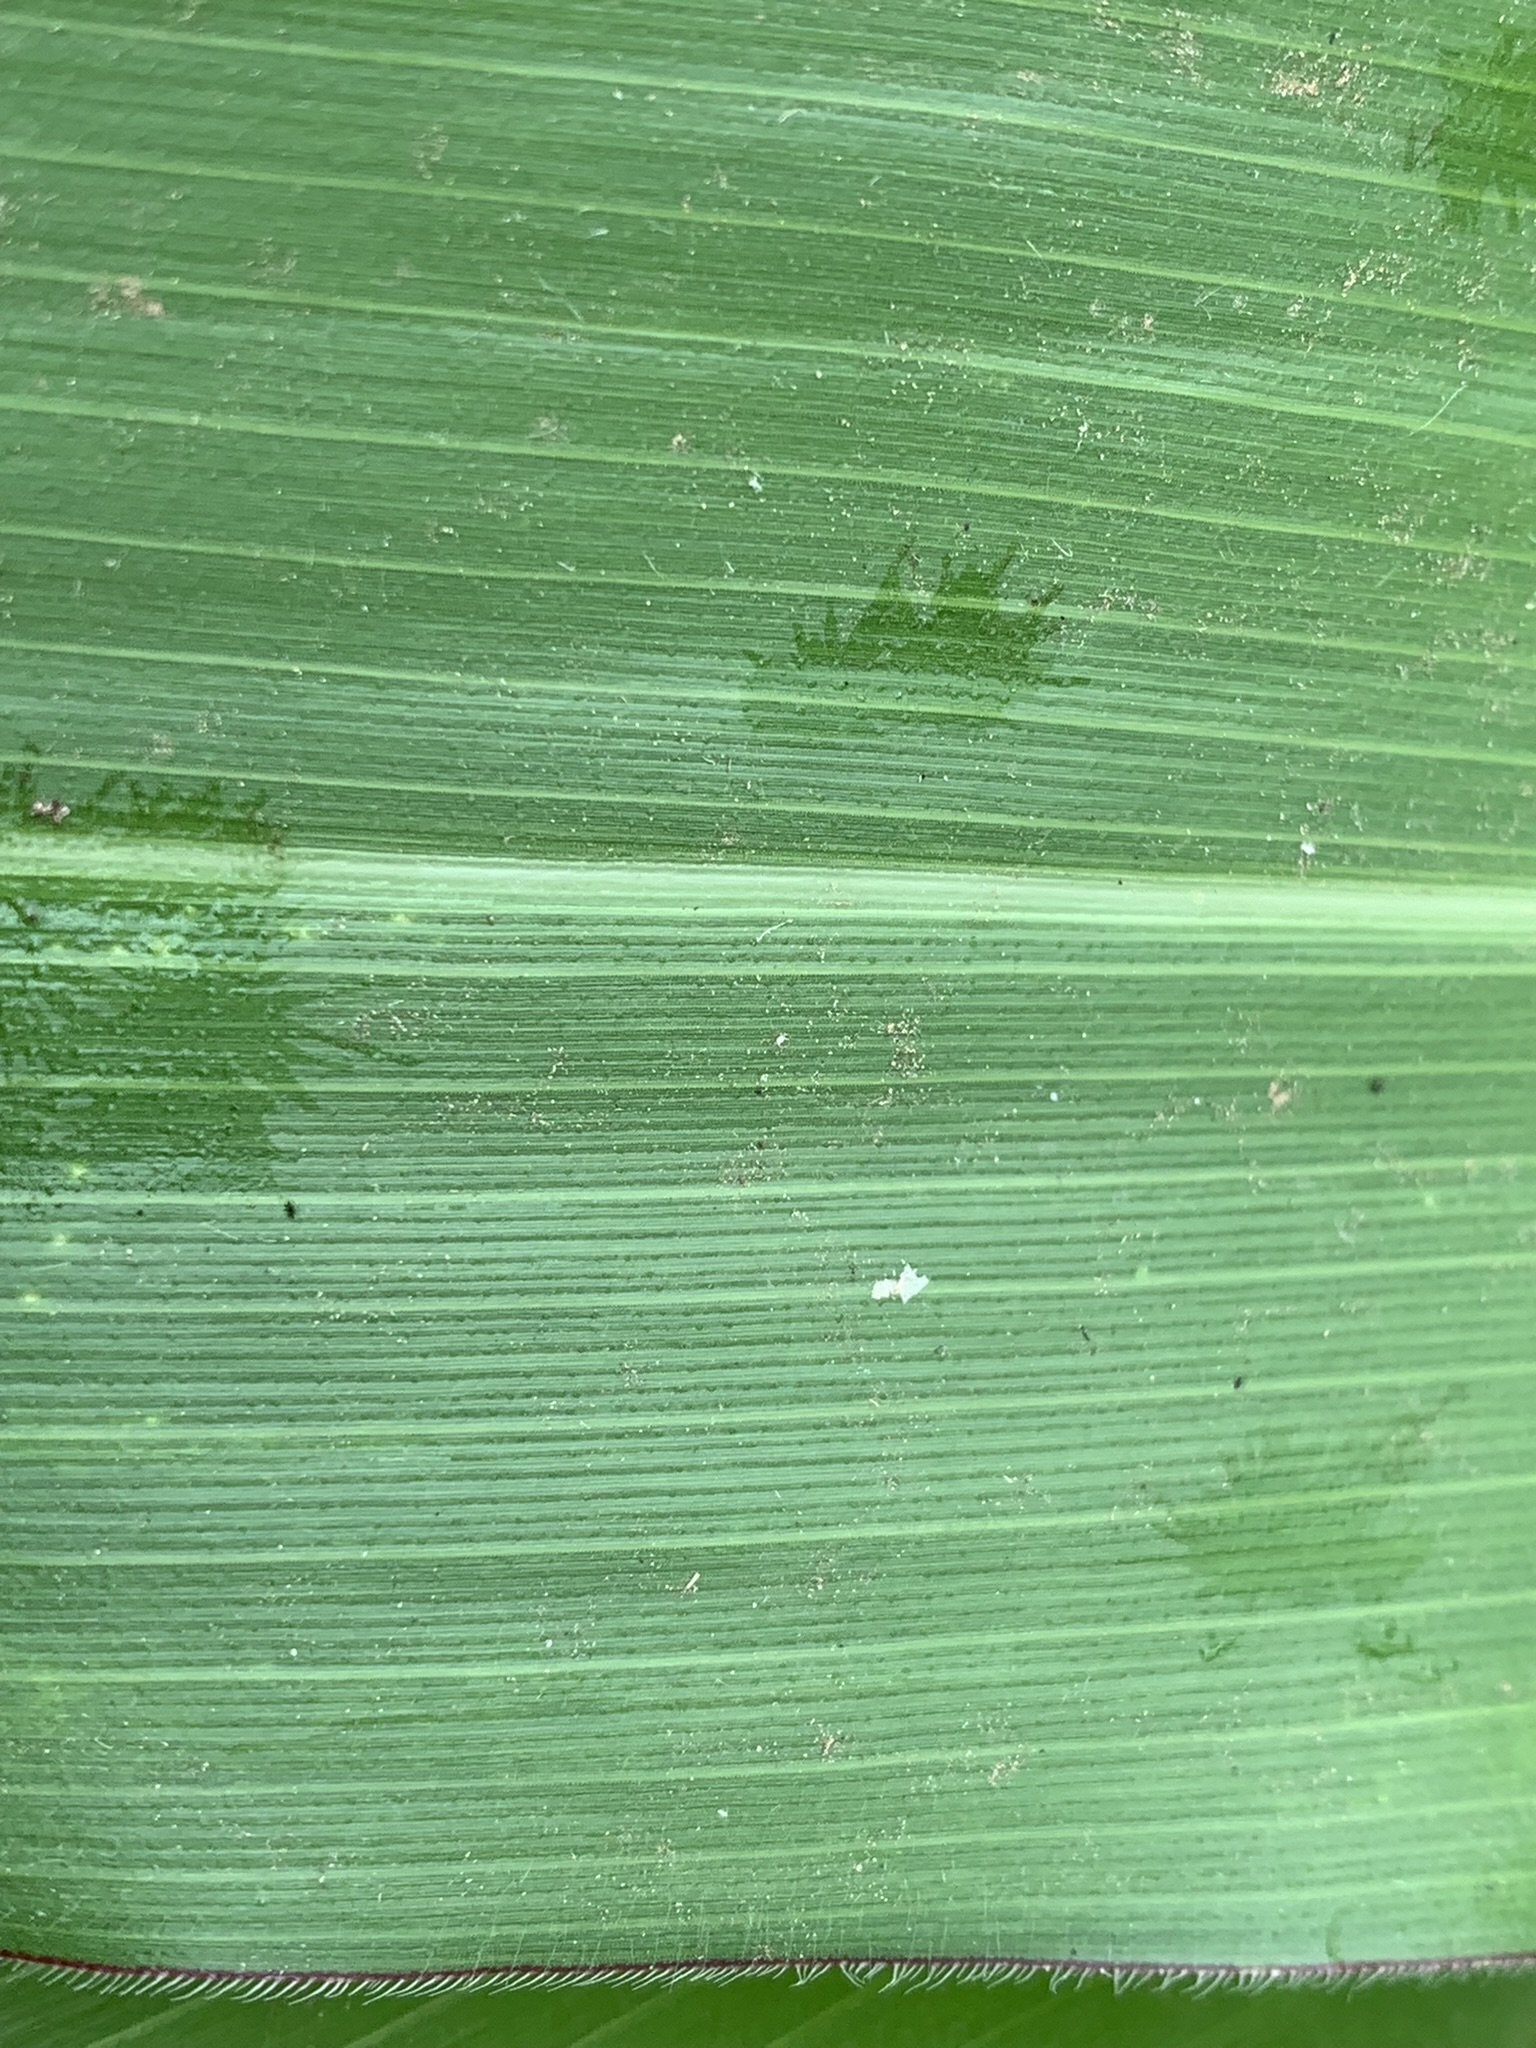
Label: Healthy